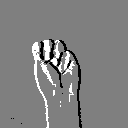
ASL letter: m